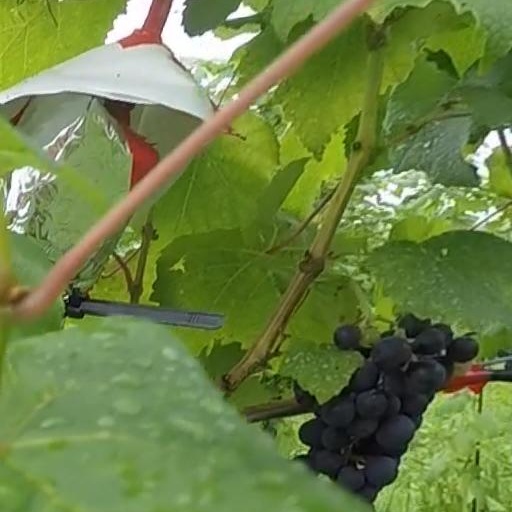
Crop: grape